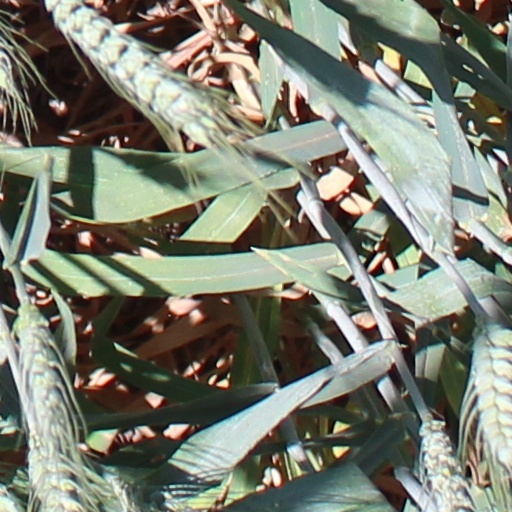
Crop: wheat